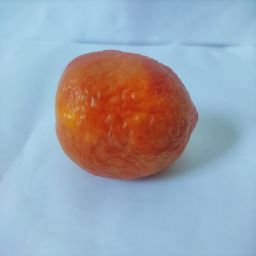
Crop: Tomato
Quality: Old